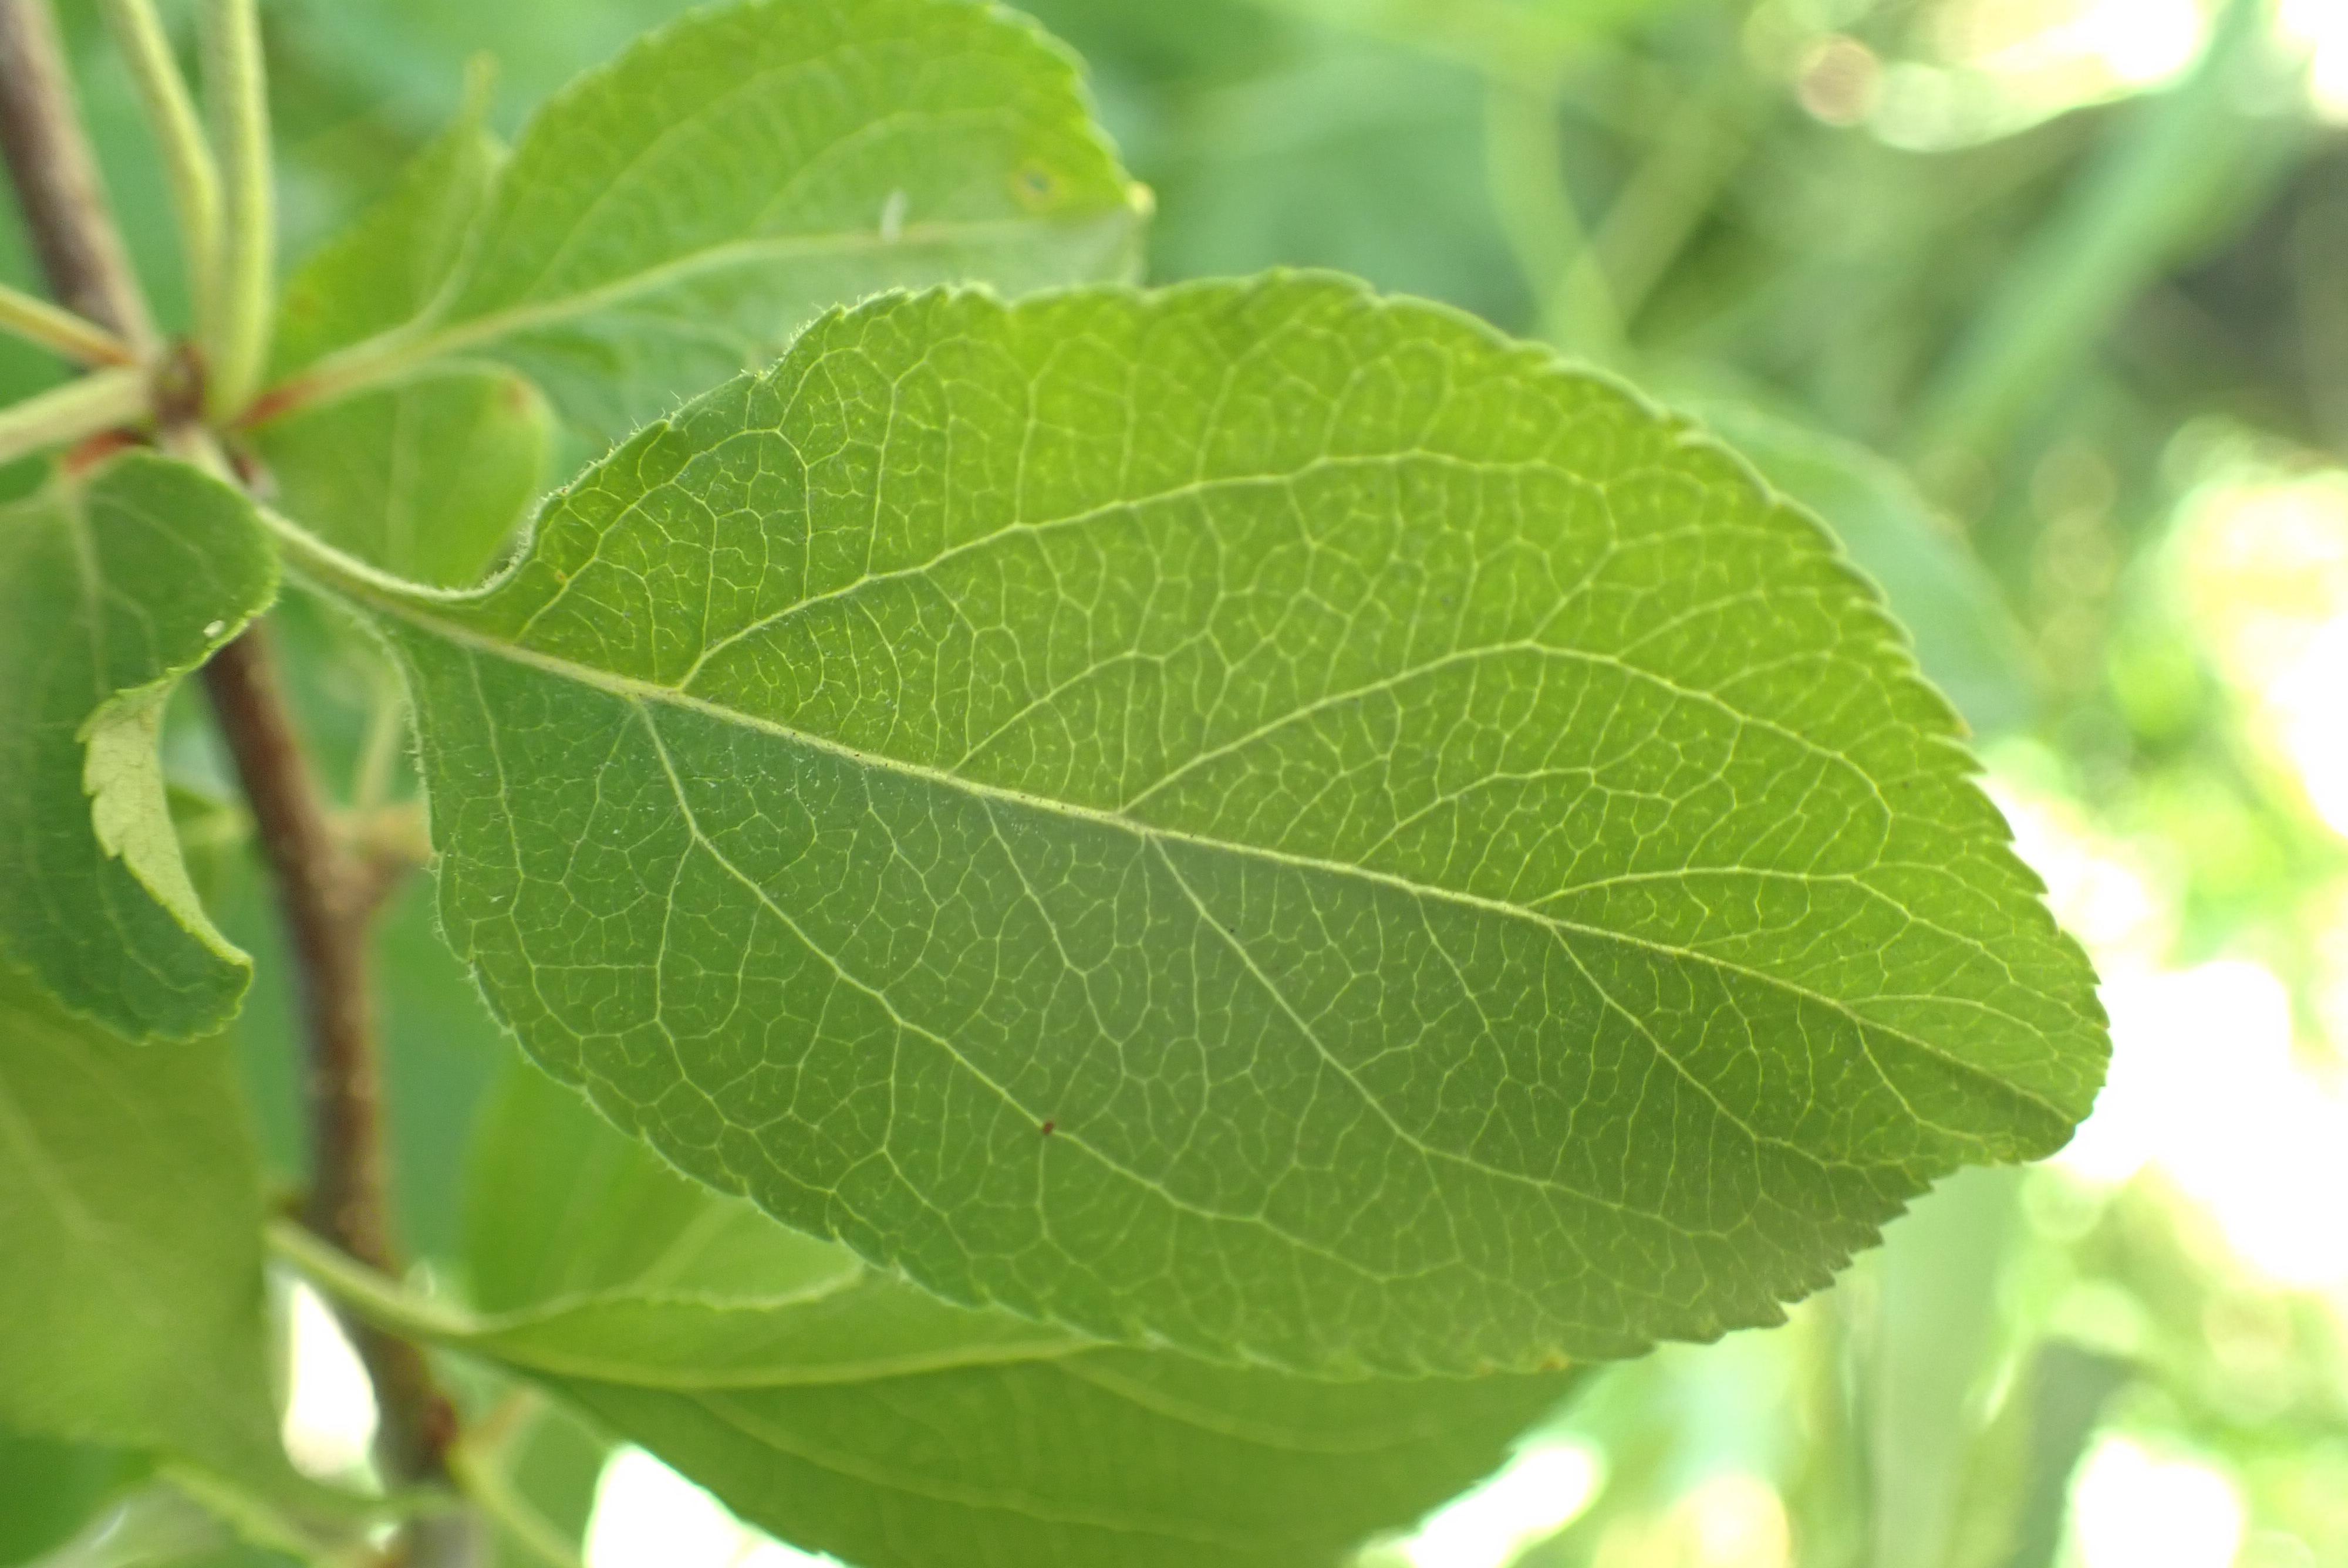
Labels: healthy